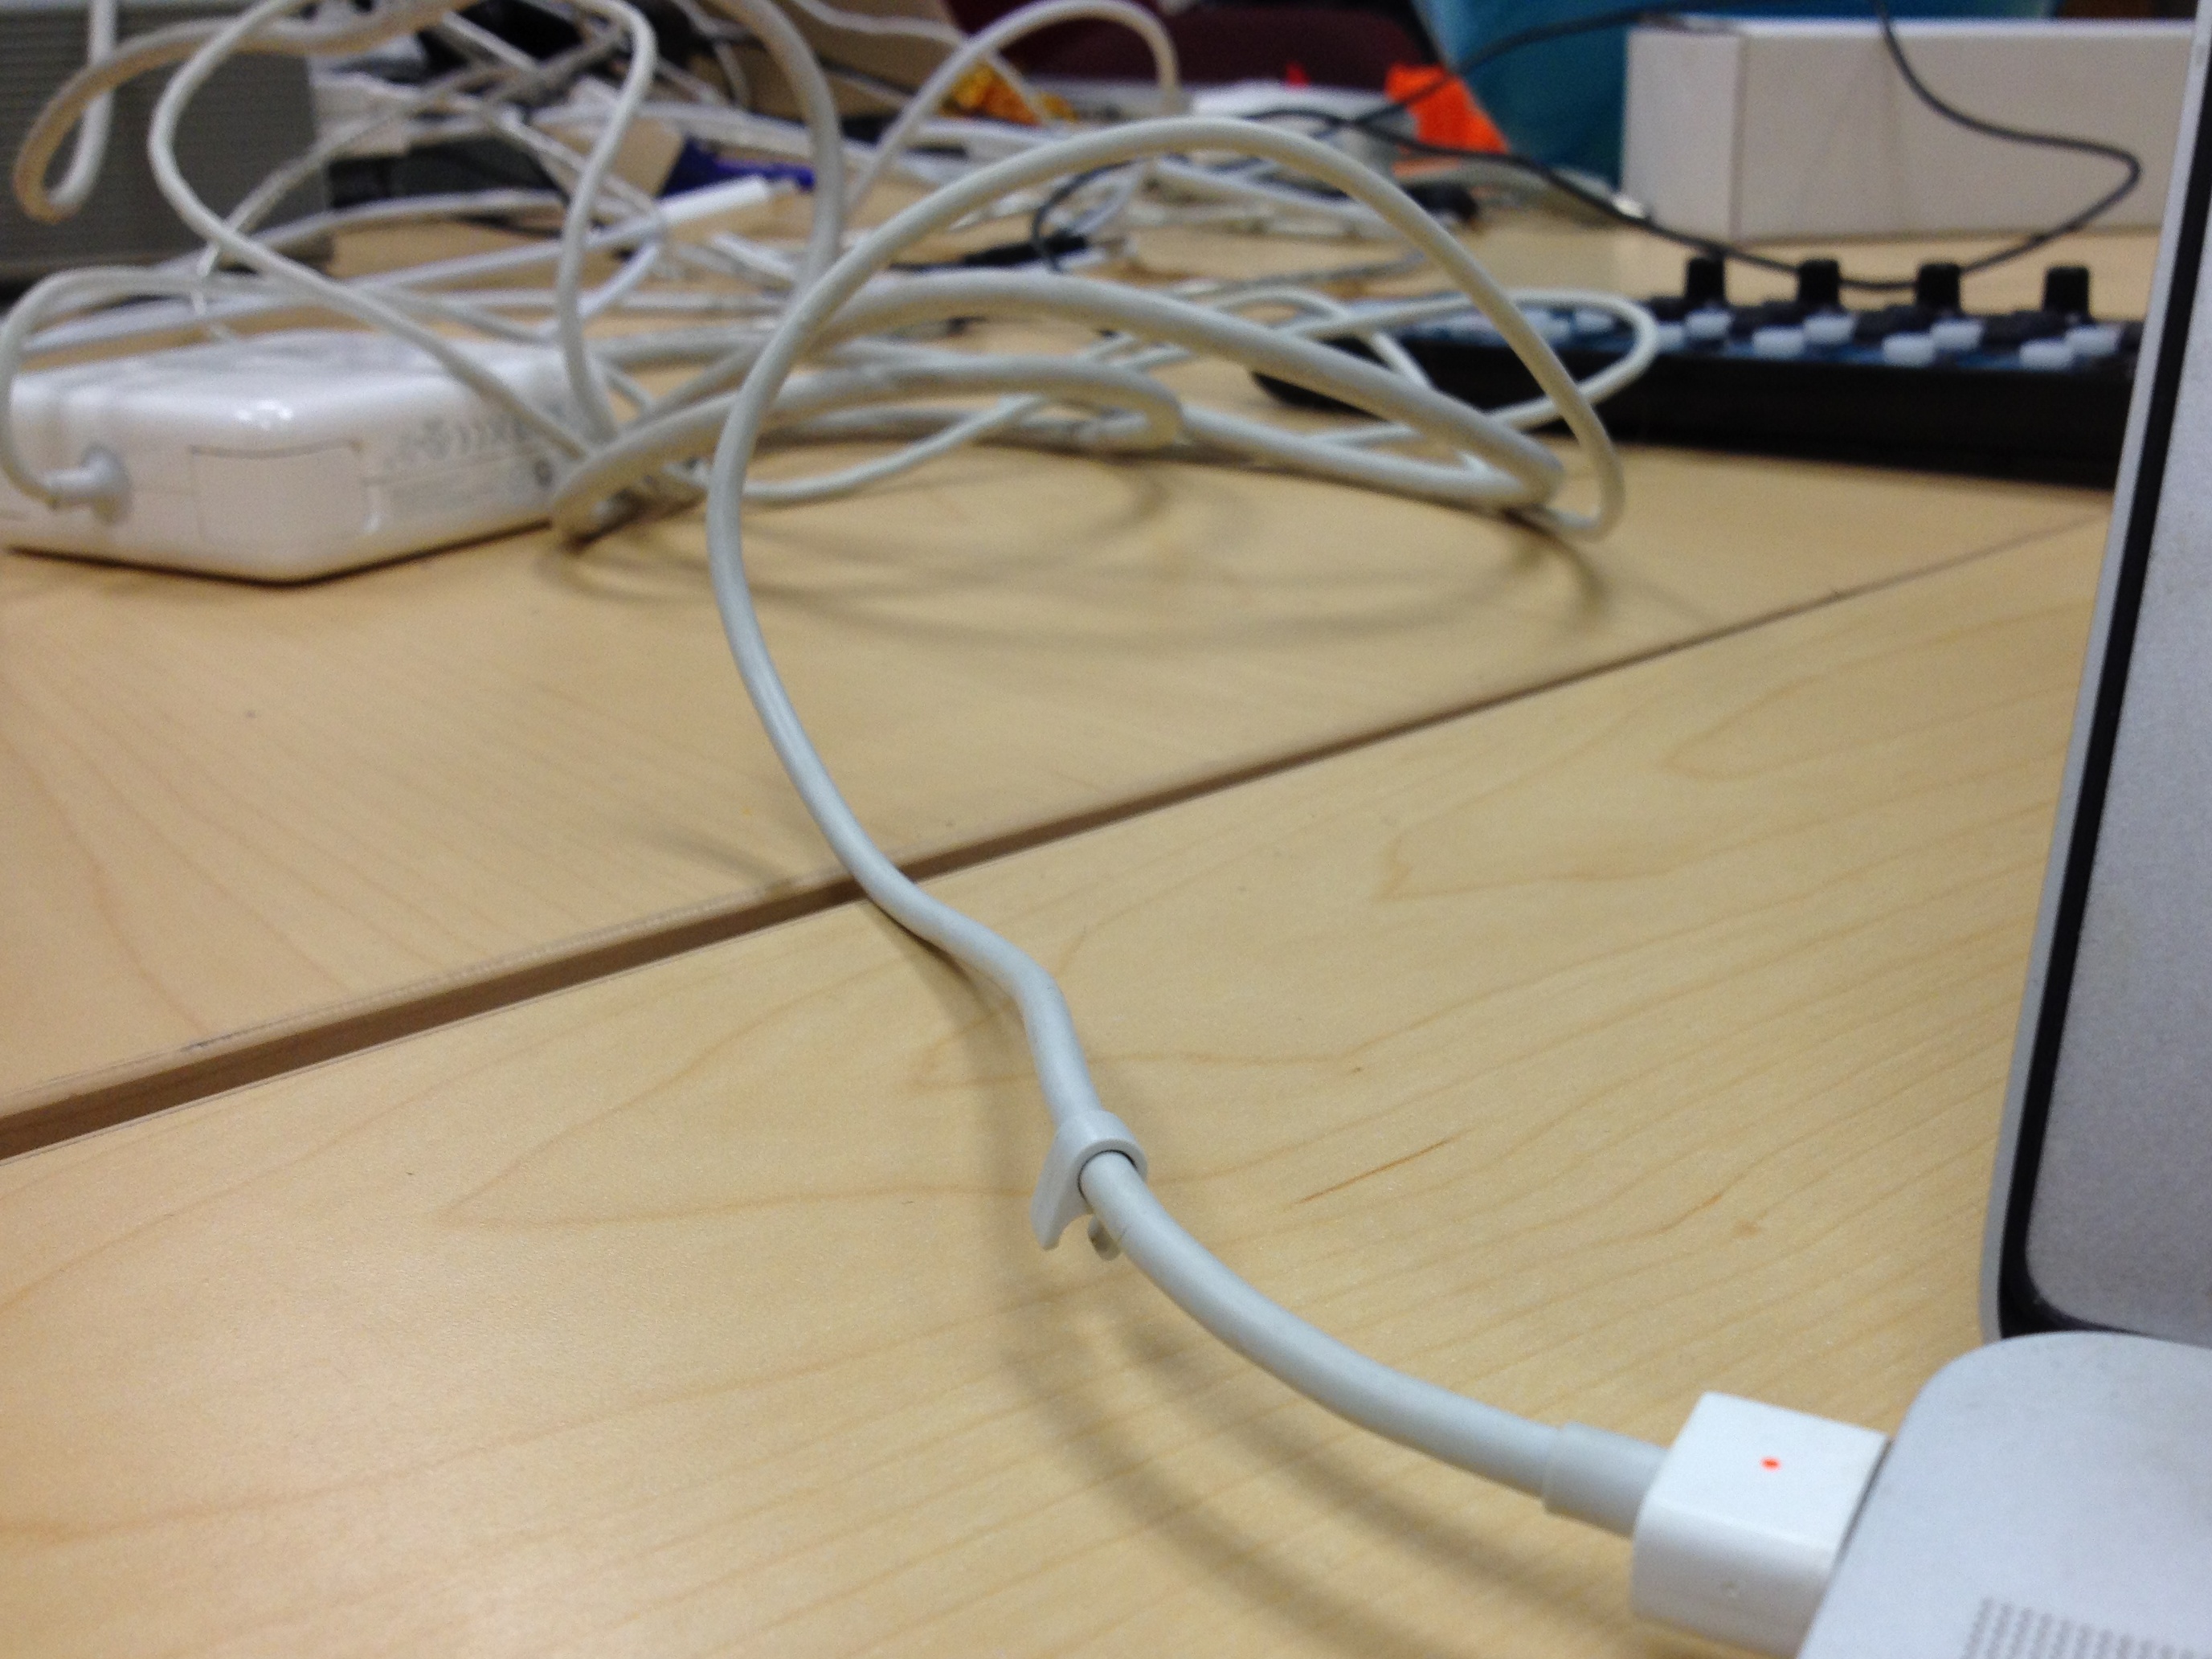
technology, gadget, product, headphones, audio equipment, electrical wiring, electronic device